Mary Moorman

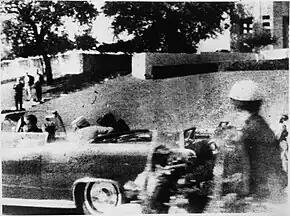
The Polaroid photo taken by Mary Ann Moorman a fraction of a second after the fatal shot (detail)

On November 22, 1963, U.S. president John F. Kennedy was assassinated in Dallas, Texas.